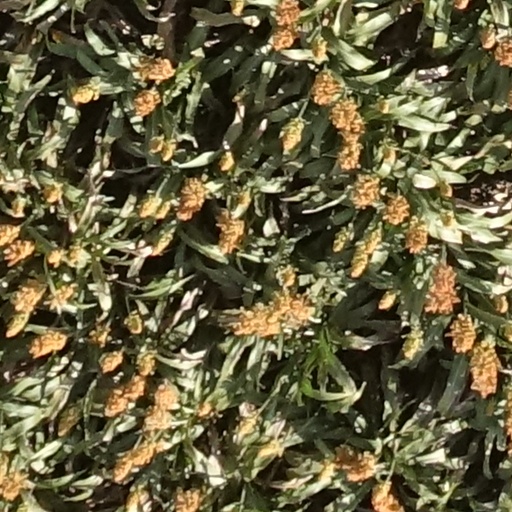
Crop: sorghum